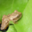
Label: frog